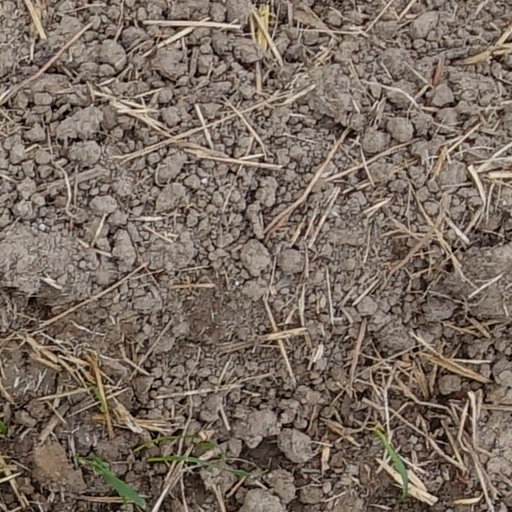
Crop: wheat